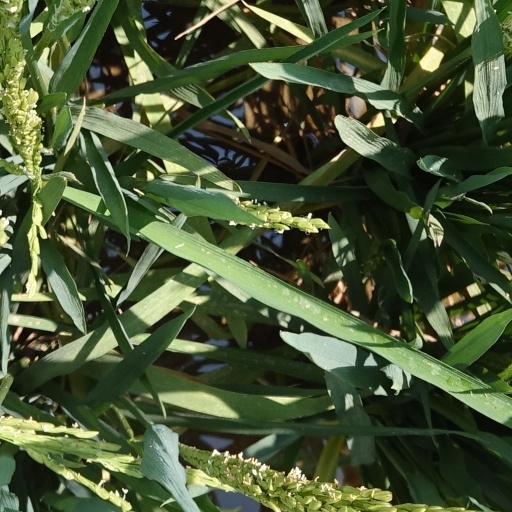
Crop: rice